Tregantle Fort

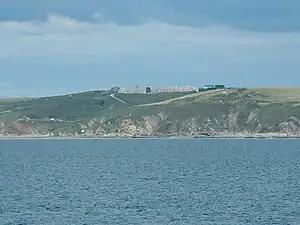

Tregantle Fort in south east Cornwall is one of several forts surrounding Plymouth that were built as a result of a decision in Lord Palmerston's premiership to deter the French from attacking naval bases on the Channel coast.